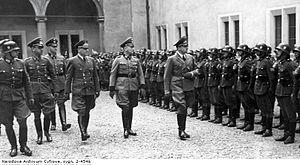
Les Sonderdienst étaient les formations paramilitaires nazies créées dans le gouvernement général pendant l'occupation de la Pologne pendant la Seconde Guerre mondiale. Ils étaient basés sur des formations SS similaires appelées Volksdeutscher Selbstschutz, opérant dans le Warthegau, dans la partie occidentale de la Pologne annexée à l'Allemagne en 1939.